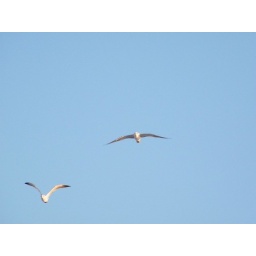
two seagulls flying in the blue sky